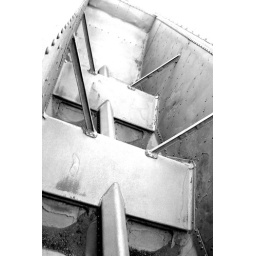
Peiring in from a ladder on the wall of the train car